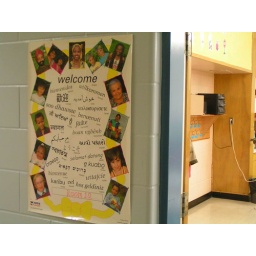
Welcome sign posted outside a classroom in Toronto, Canada